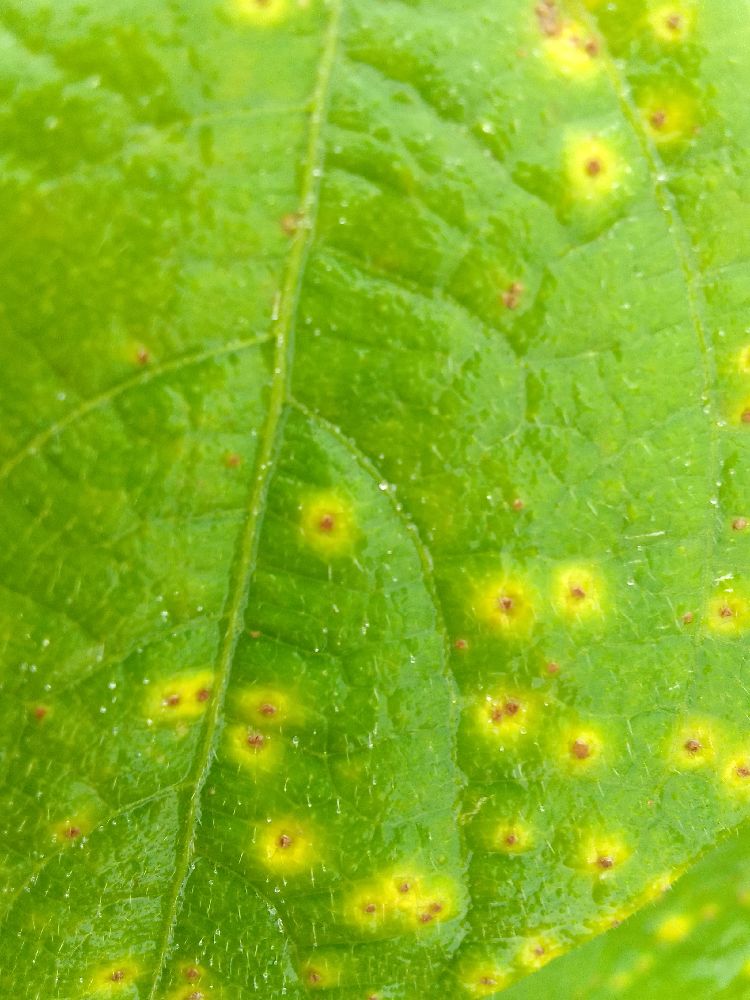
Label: rust